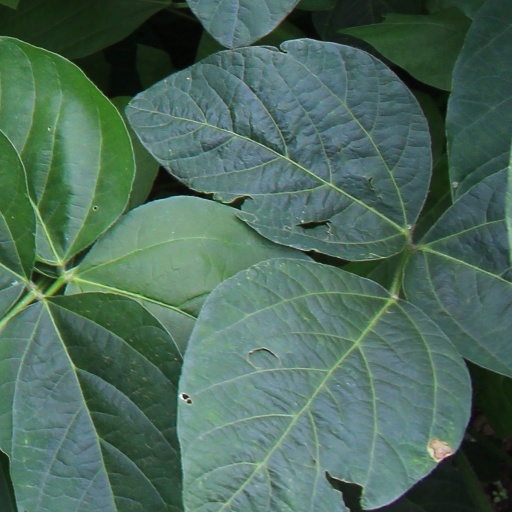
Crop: soybean